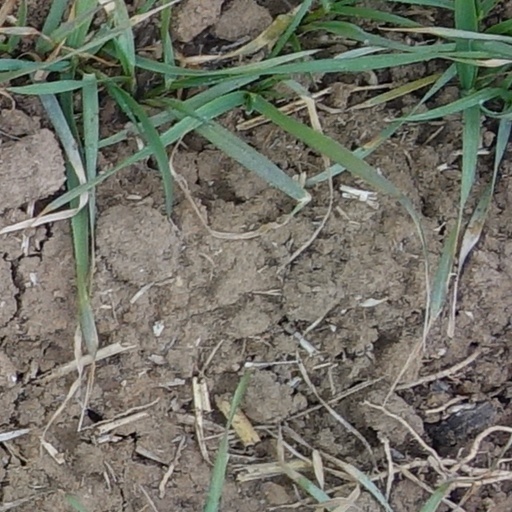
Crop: wheat